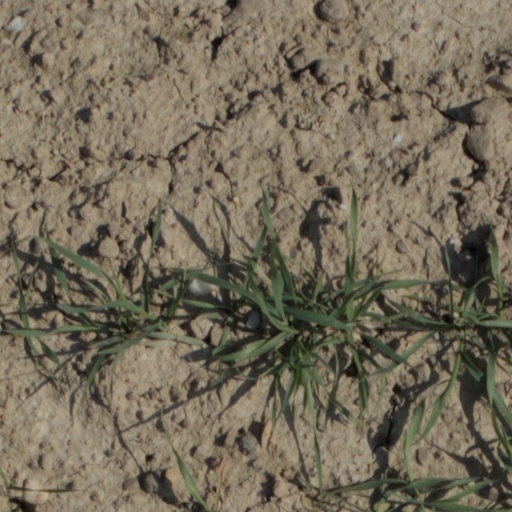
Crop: wheat